Guy Chadwick

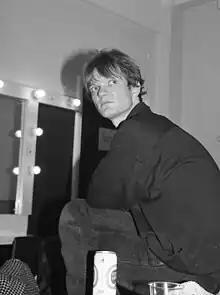
Chadwick in 1989

Guy Stephen Chadwick (born 21 March 1956) is an English singer, songwriter and guitarist, best known as the frontman of alternative band the House of Love for which he wrote the majority of the band's material.